Emilian Wehrle

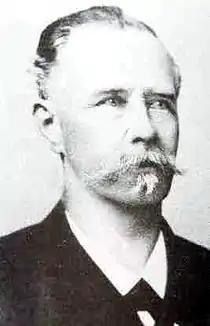
Emilian Wehrle

Emilian Wehrle (1832 – 1896, born in Schönenbach (Furtwangen), was a reputed Black Forest clockmaker famous for his high-quality musical clocks. These musical clocks included the trumpeter clock, flute clock, singing bird clock, and rooster clock. These timepieces call the hour with the sound of a trumpeter, flute, bird and rooster respectively. He was also a maker of cuckoo clocks, but these were not the primary focus of the firm.